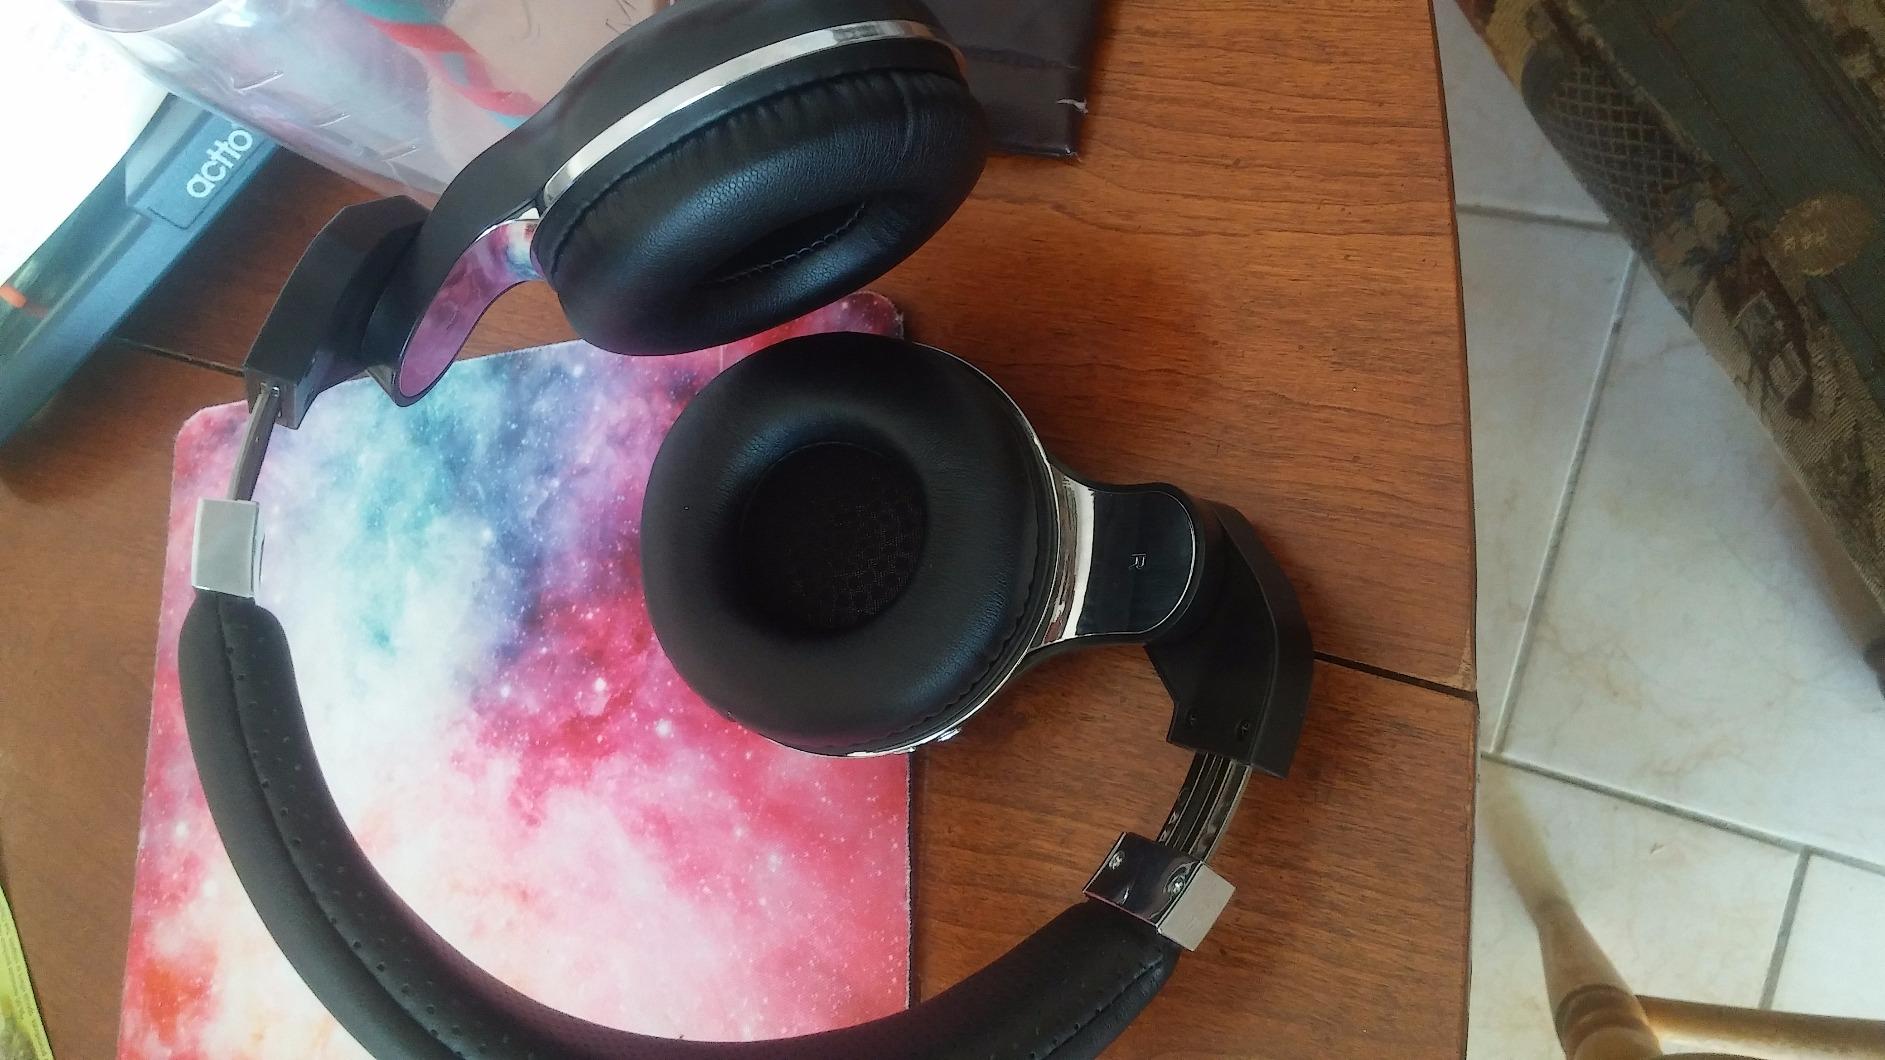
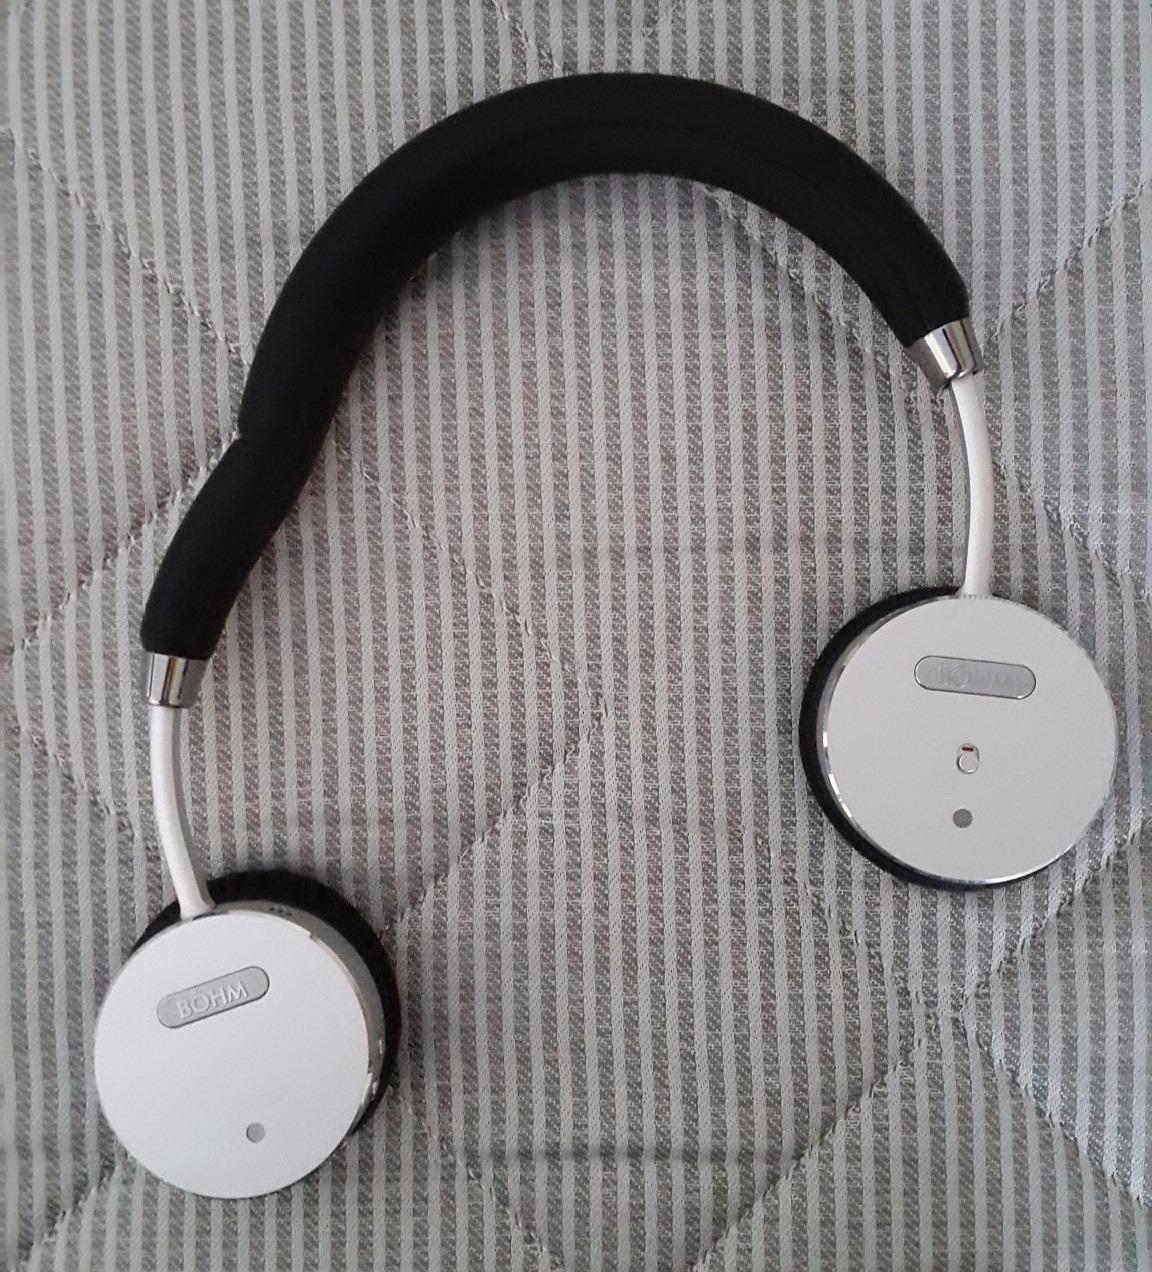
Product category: headphones
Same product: no